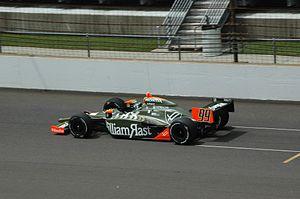
Townsend Bell est un pilote automobile américain.